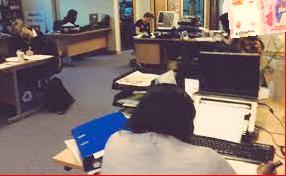
Denominación: 1000